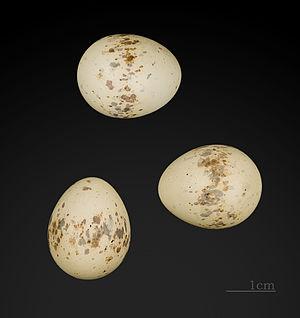
La Pie-grièche masquée est une espèce de passereaux de la famille des Laniidae. Cet oiseau est la plus petite espèce de son genre, Lanius, et possède une longue queue et un bec crochu. Chez le mâle, les parties supérieures sont principalement noires, avec du blanc sur la calotte, le front, sur un large sourcil et sur des taches sur les tectrices scapulaires et les ailes. La gorge, le cou et les parties inférieures sont blanches, à l'exception de la poitrine et des flancs orange. La femelle ressemble au mâle mais est plus terne, avec des parties supérieures noir brunâtre, et les scapulaires et les parties inférieures grisâtres ou chamoisées. Le juvénile a les parties supérieures gris-brun avec le front plus pâle et des stries de la tête jusqu'au croupion, les parties inférieures blanc cassé et barrées, et les ailes brunes, à l'exception de taches blanches sur les rémiges primaires. Le cri d'alerte est court et grinçant, mais le chant est plus mélodieux, rappelant ceux de certaines espèces d'hypolaïs.